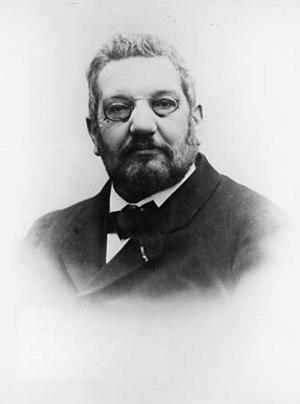
Thiais est une commune française située dans le département du Val-de-Marne en région Île-de-France.
René Panhard, né Louis François René Panhard le 27 mai 1841 à Paris et mort le 16 juillet 1908 à La Bourboule, est un ingénieur en mécanique français, cofondateur de l'industrie automobile Panhard en 1889.